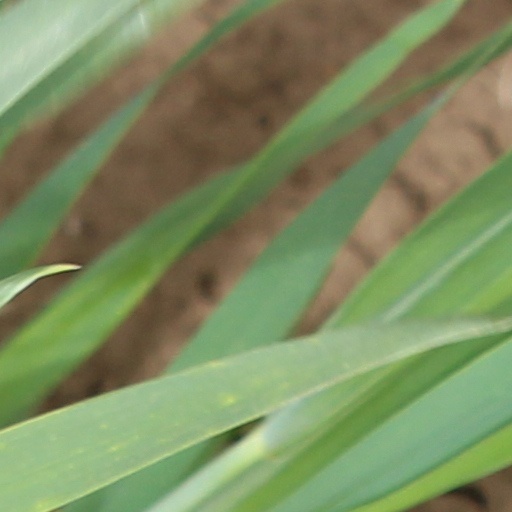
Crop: wheat